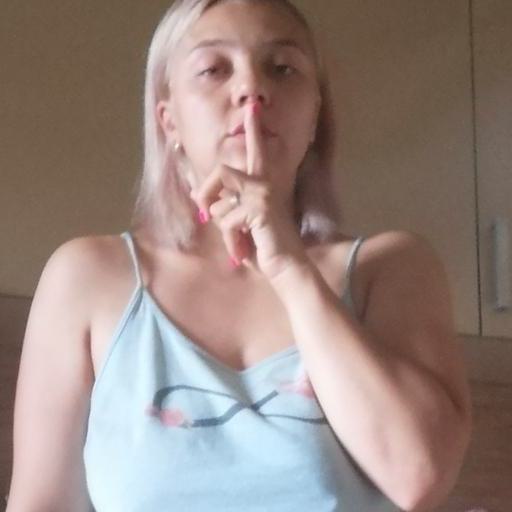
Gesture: mute